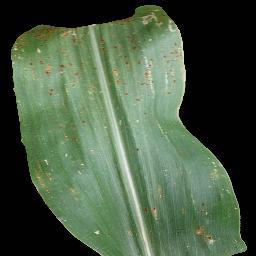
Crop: corn
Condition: (maize)_common_rust